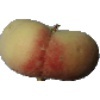
Label: peach_flat